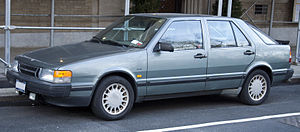
Saab 9000
Saab 9000 (1984−1990)
Saab 9000 er en bilmodel fra det svenske firma Saab Automobile, som kom på markedet i efteråret 1984 og var på markedet frem til midten af 1998.